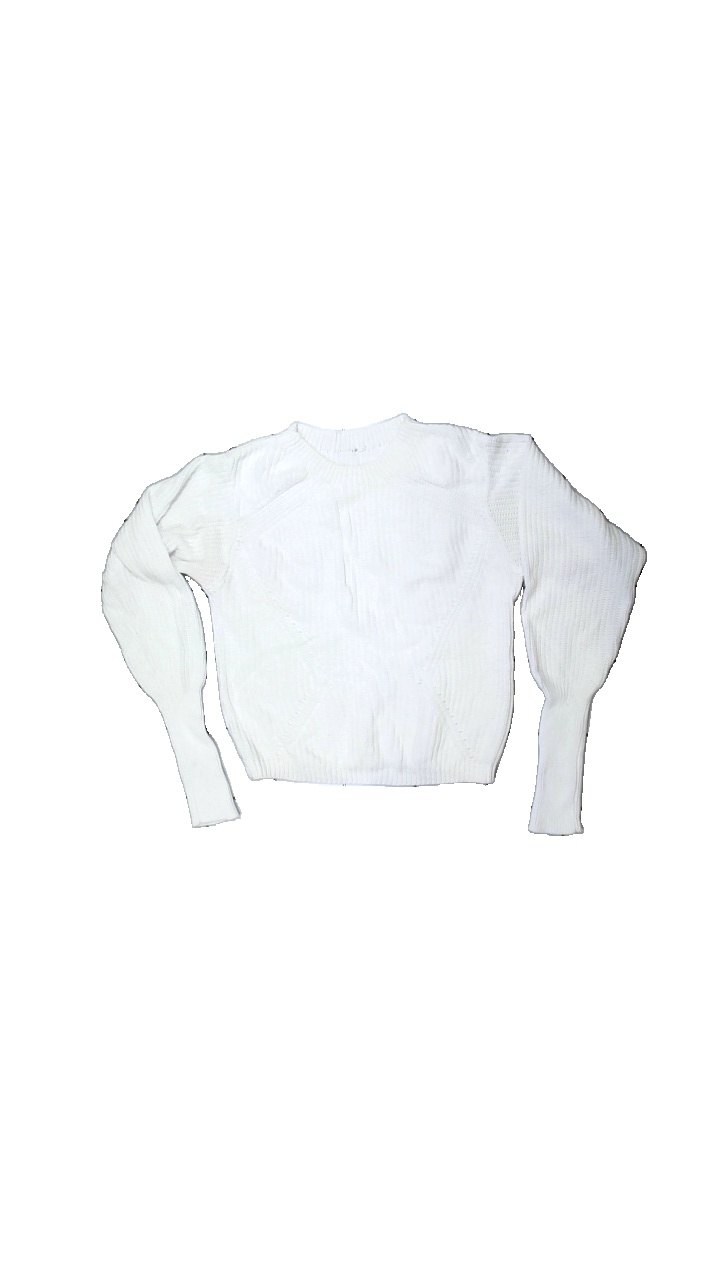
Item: Sweater (Ladies)
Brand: Missing
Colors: White
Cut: Regular
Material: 57% acryllic, 47% cotton
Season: Summer
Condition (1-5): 3
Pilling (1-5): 4
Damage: Make-up stains
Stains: Minor
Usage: Export
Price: <50